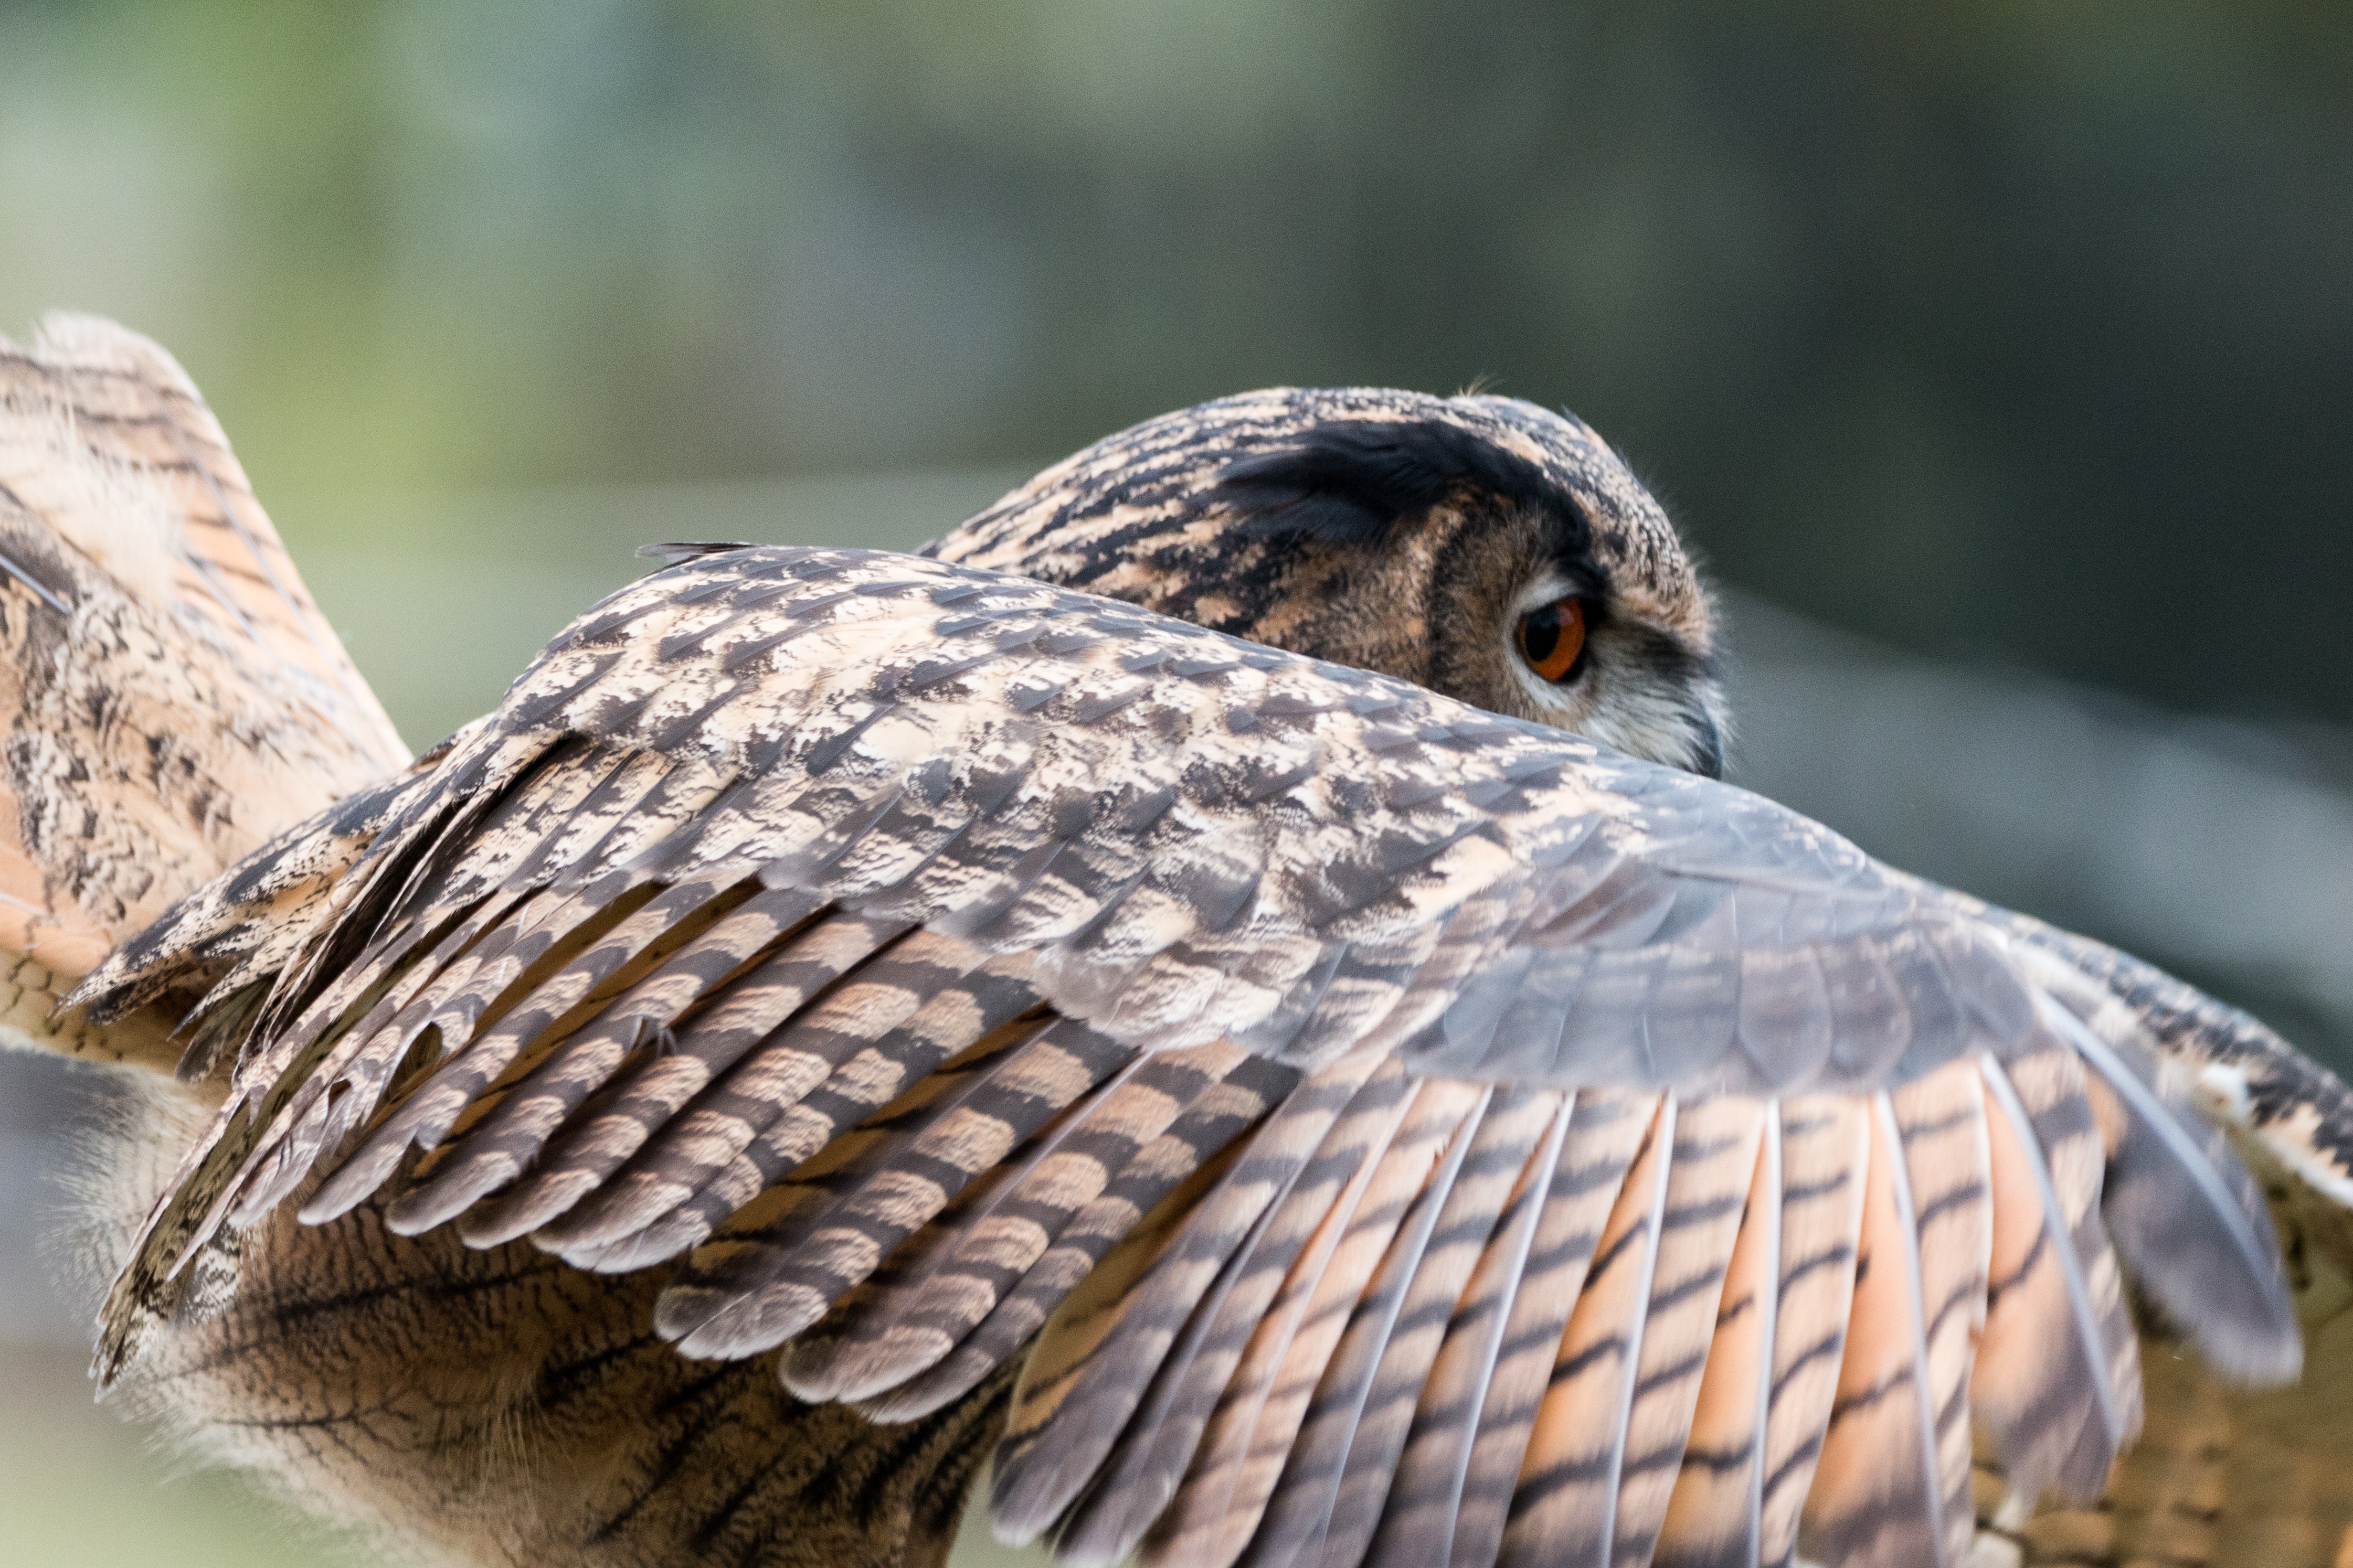
nature, bird, wing, fly, wildlife, owl, feather, fauna, raptor, swing, bird of prey, close up, birds, vertebrate, wild bird, eagle owl, bubo bubo